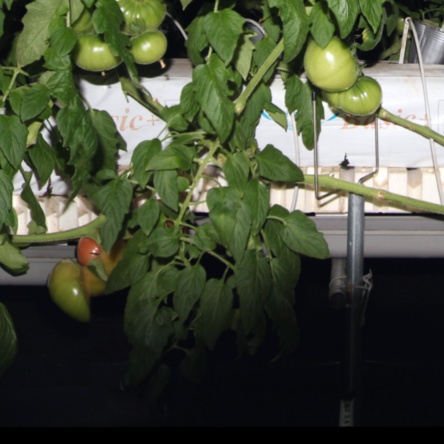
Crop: tomato